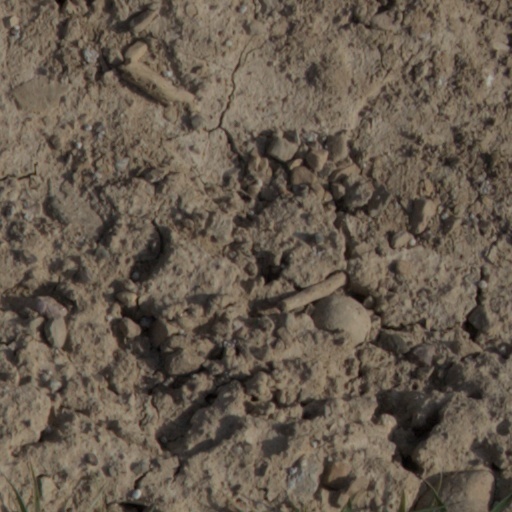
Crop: wheat